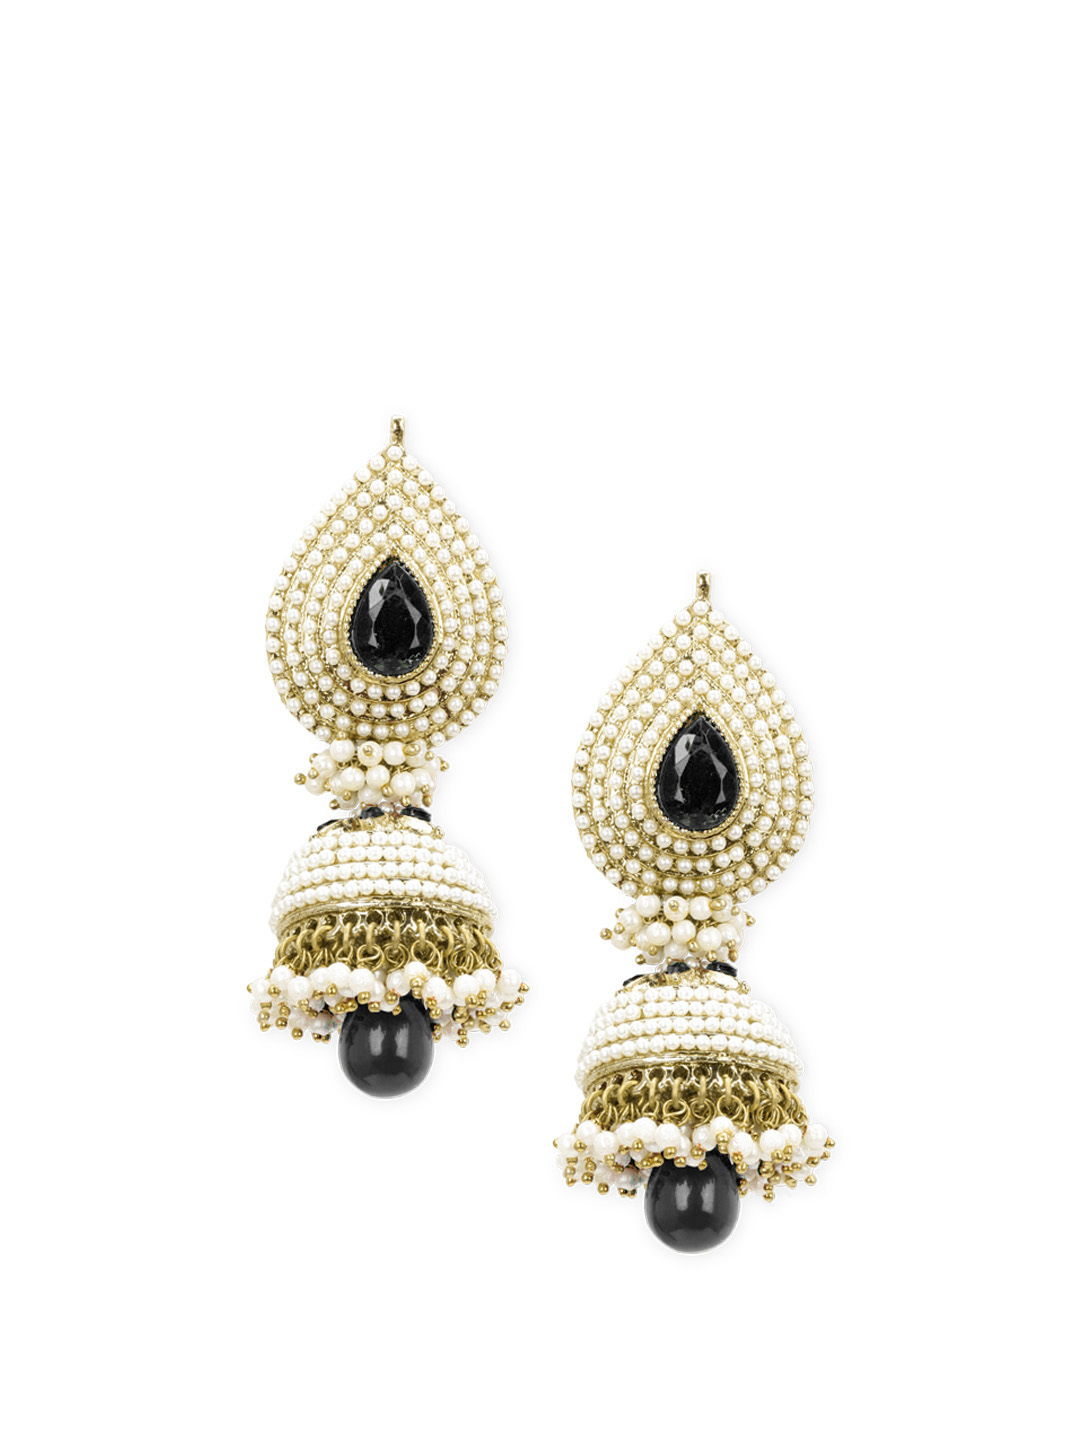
Royal Diadem Black Earrings
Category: Accessories / Jewellery / Earrings
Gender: Women
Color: Black
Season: Fall 2012
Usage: Casual